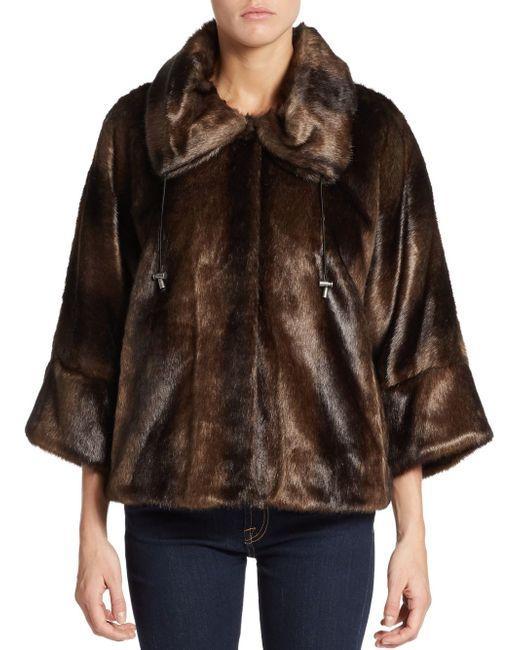
Braune Damenpelzjacke mit blauer Jeanshose